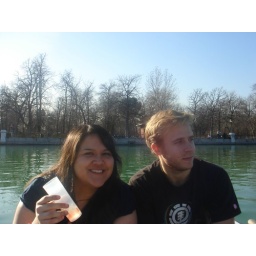
rocking the champagne in our fancy plastic cups